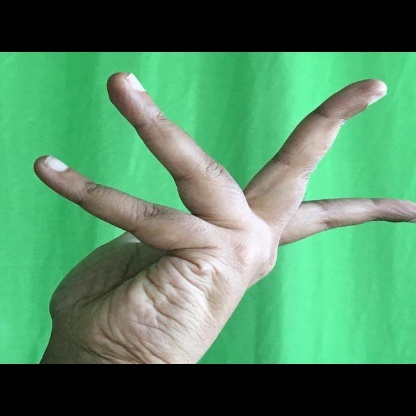
Mudra: Alapadmam